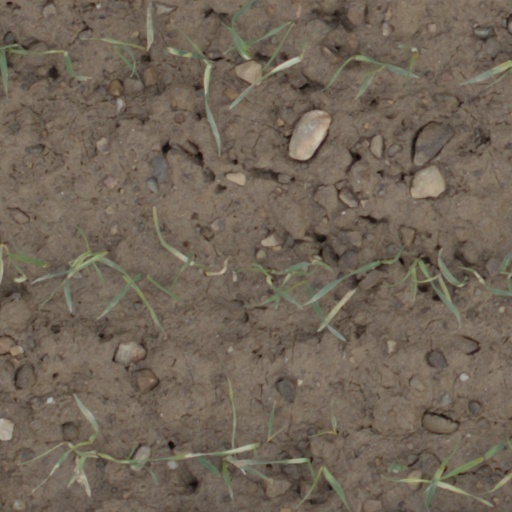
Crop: wheat